Chiltan Adventurers Association Balochistan

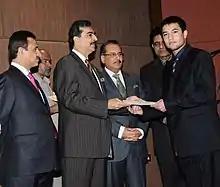
Abubakar Durrani receiving the Award from Prime Minister Mr. Yousaf Raza Gillani

On 2 November 2010, Prime Minister of the Islamic Republic of Pakistan, Yousaf Raza Gillani, awarded the Youth adventurer and Canoeist Award to Mohammad Abubakar Durrani of the Chiltan Adventurers & HDWSA.